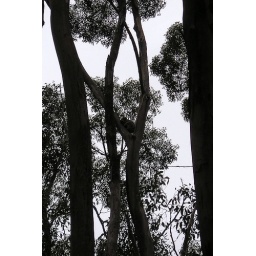
A cuddly koala bear in the trees above Flinders Chase NP.